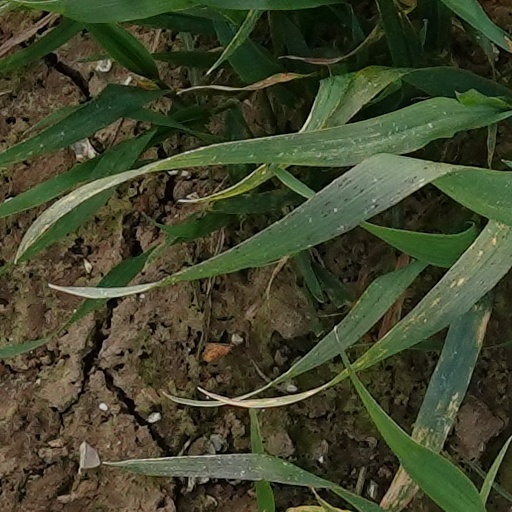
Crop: wheat